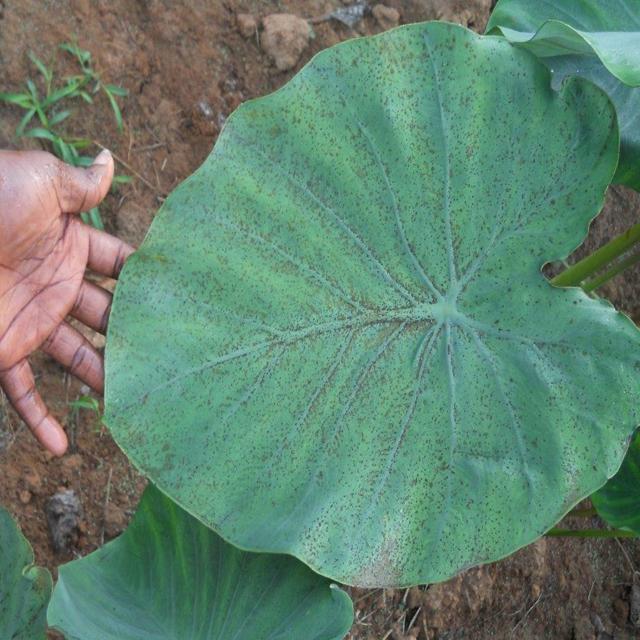
Label: Healthy